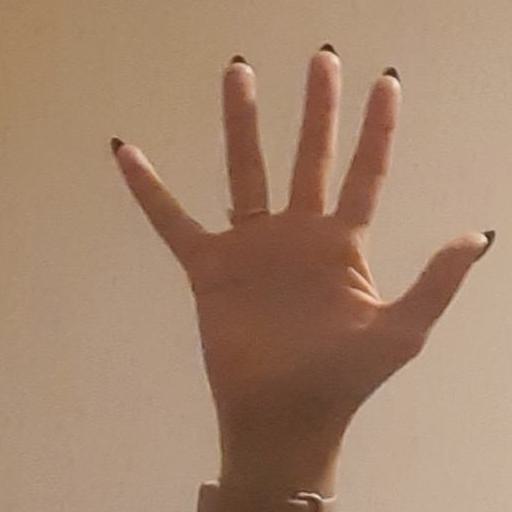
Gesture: palm